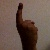
The image shows a hand gesture representing the number 1 in Indian Sign Language.